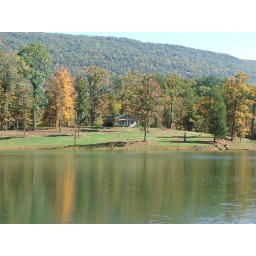
lake house in North Georgia taken in 2007